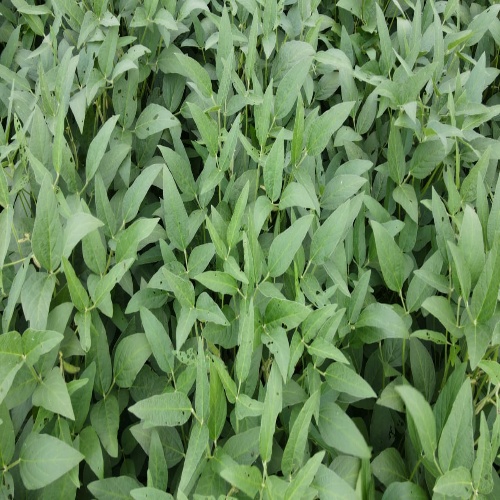
Label: Caterpillar